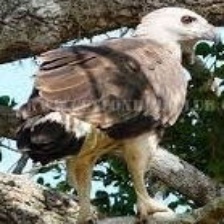
Species: GREY HEADED FISH EAGLE
Scientific name: ICHTHYOPHAGA ICHTHYAETUS